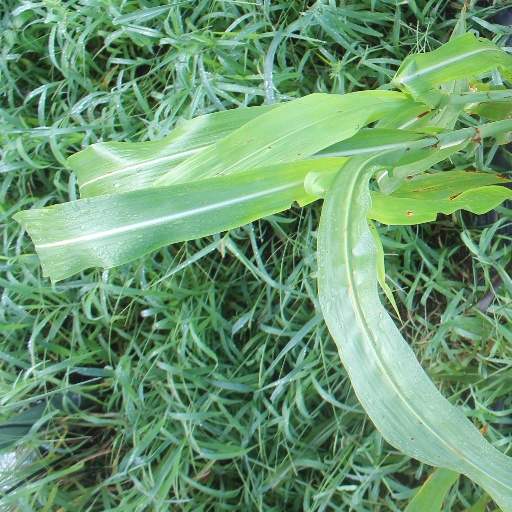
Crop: sorghum